Question: Please indicate a possible affordance area of fork that can be used for holding
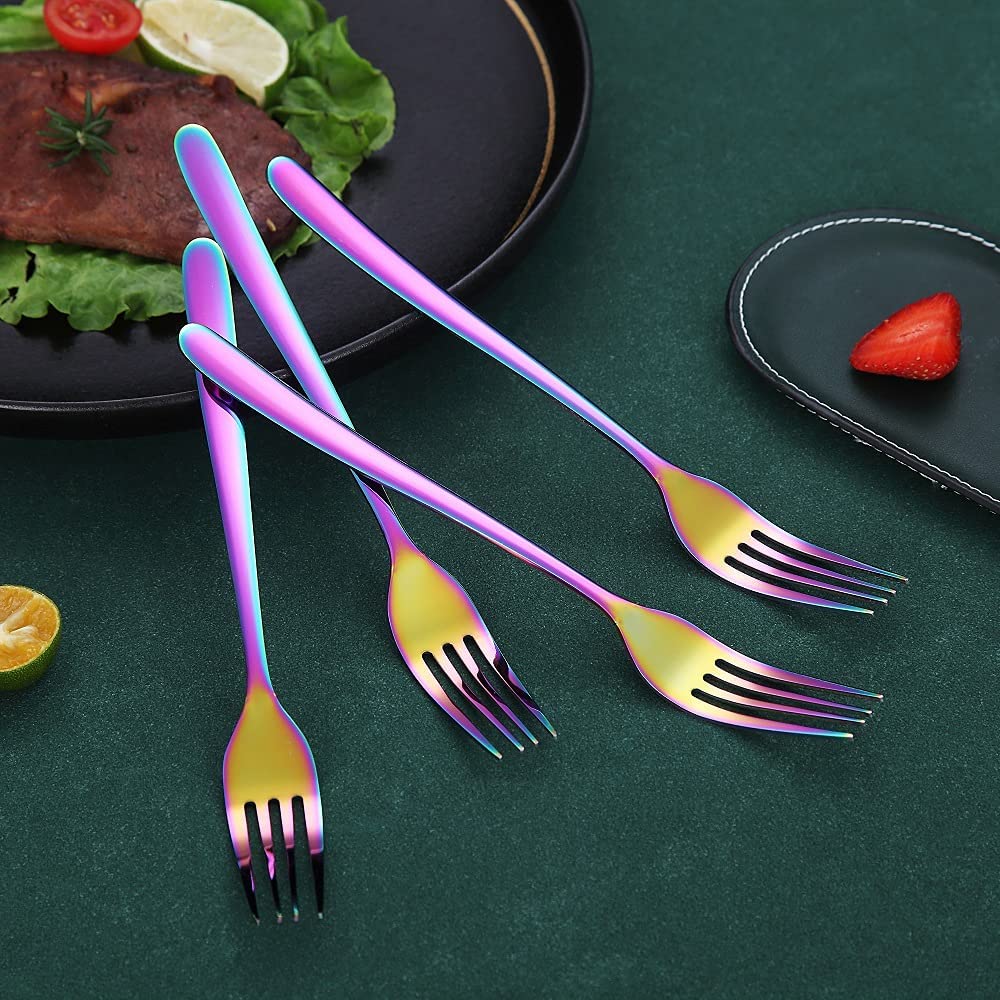
Answer: [193.511, 319.815, 309.386, 436.848]